Jimmy Jones (singer)

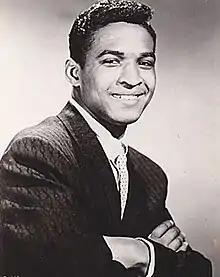
Jones in the 1960s

James Jones (June 2, 1930 – August 2, 2012) was an American singer-songwriter who moved to New York City while a teenager. According to Allmusic journalist Steve Huey, "best known for his 1960 R&B smash 'Handy Man', Jones sang in a smooth yet soulful falsetto modeled on the likes of Clyde McPhatter and Sam Cooke."